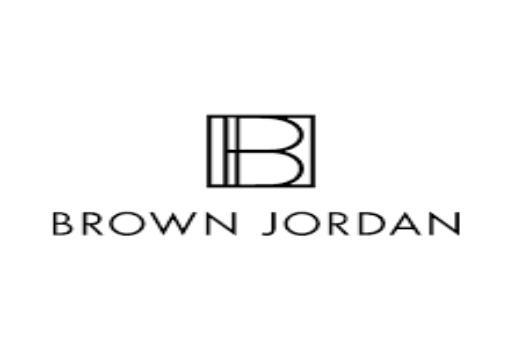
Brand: brown jordan
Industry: Necessities